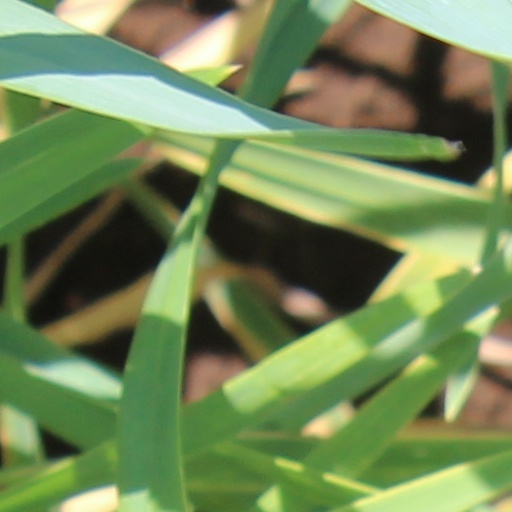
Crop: wheat